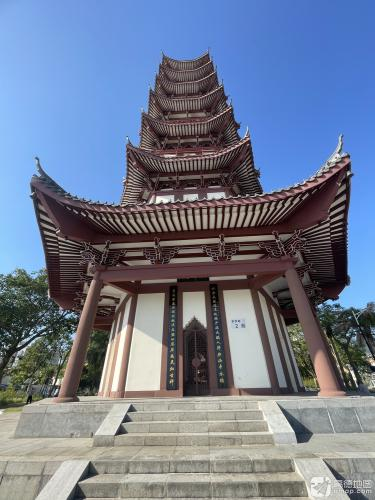
地标名称：古塔
所在城市：深圳市·盐田区